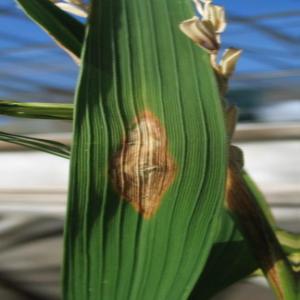
Disease: Blast